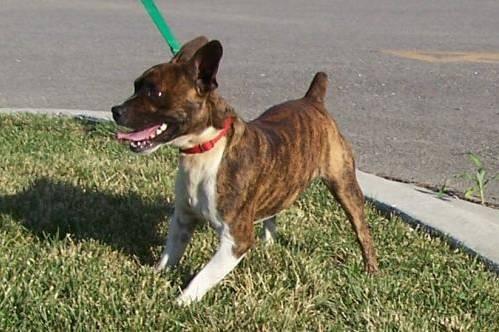
dog